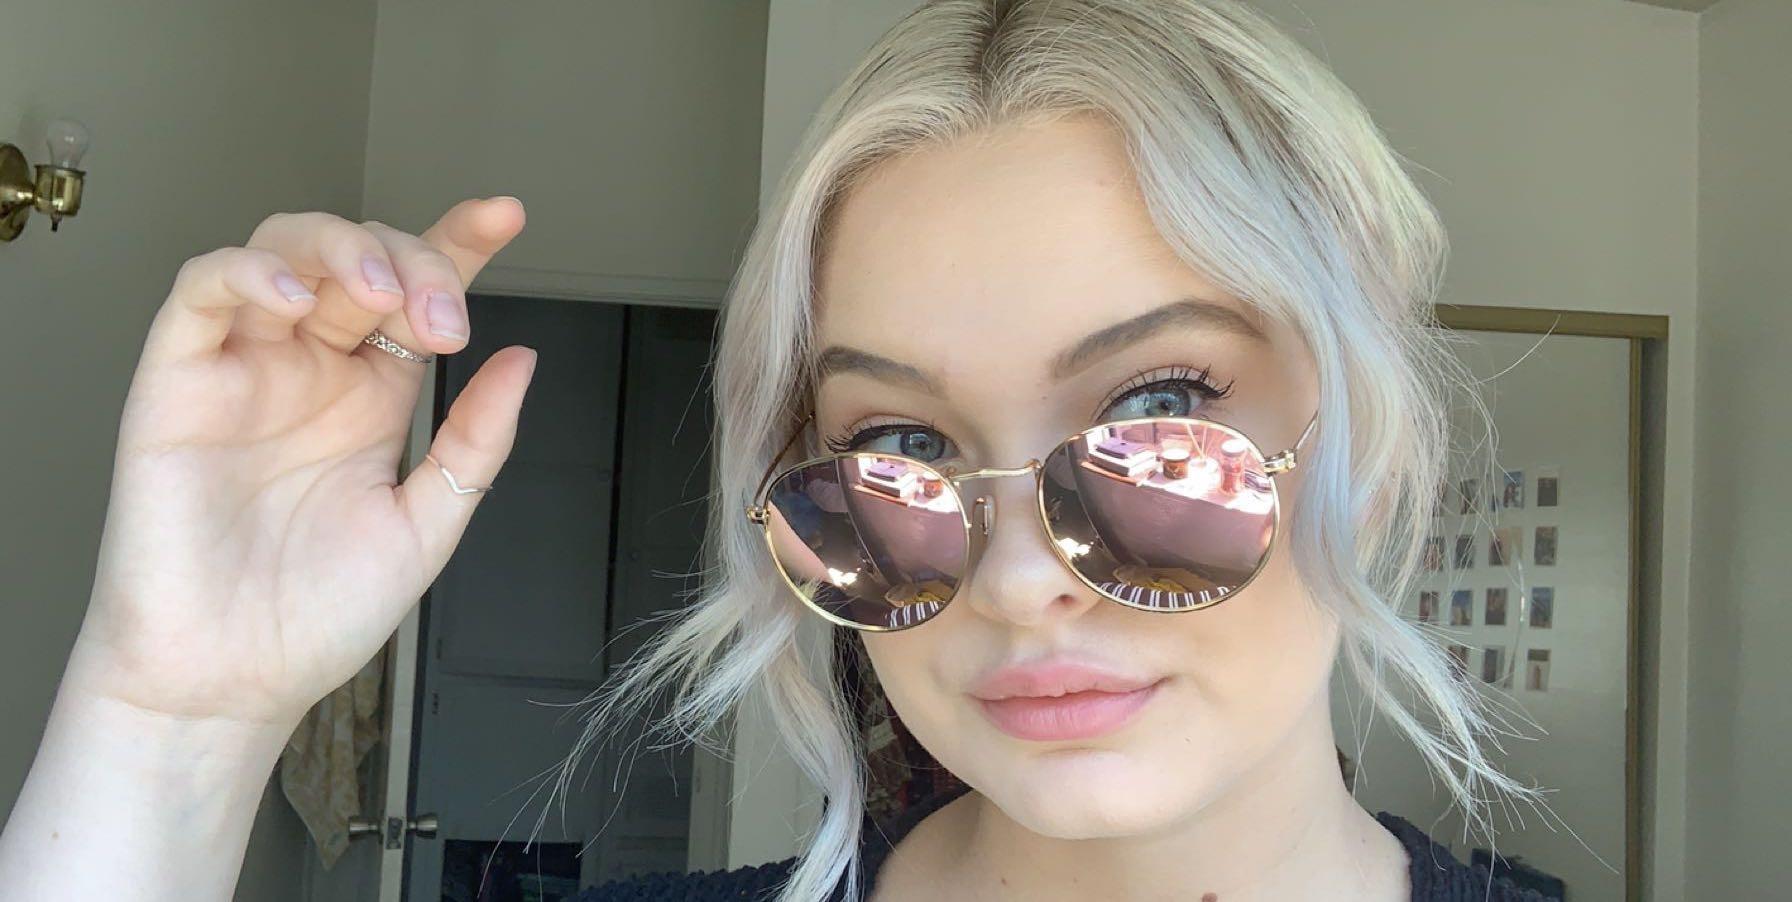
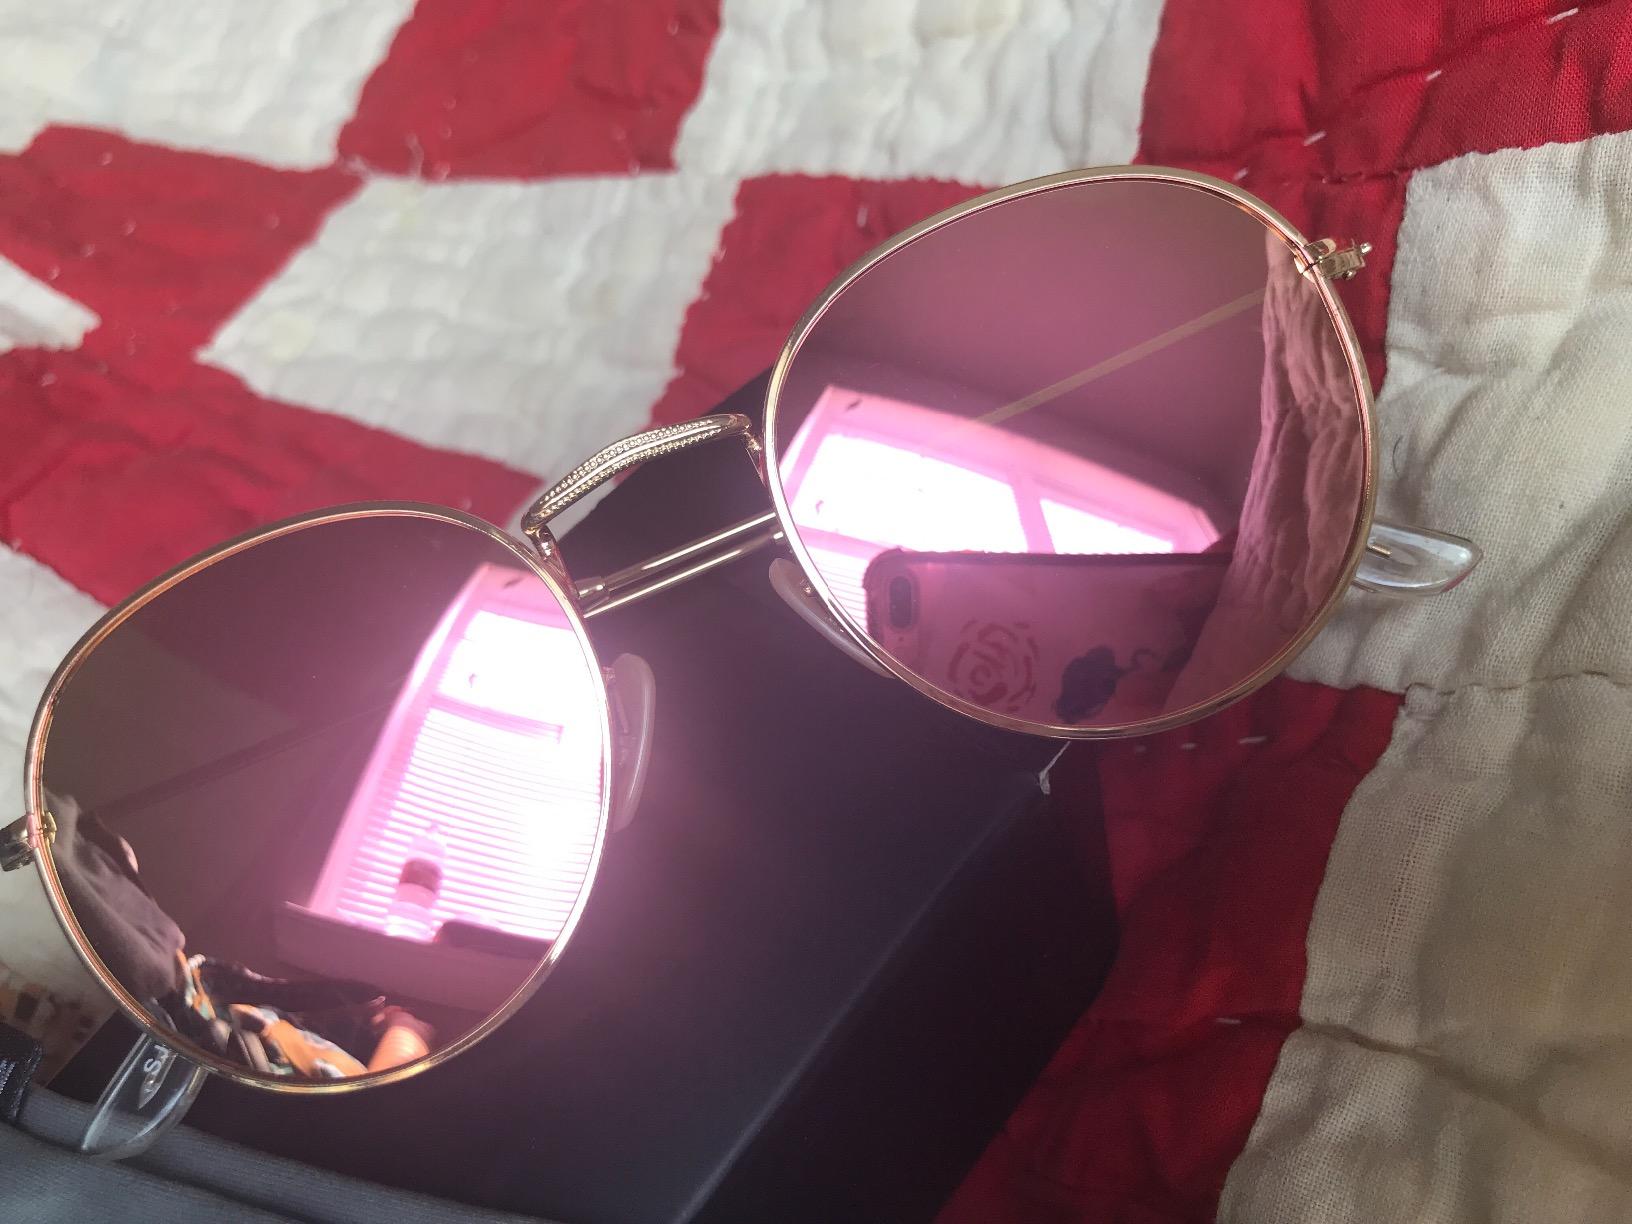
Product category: accessories_sunglasses
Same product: yes